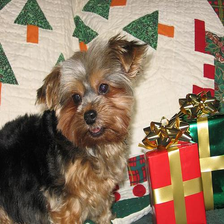
Species: dog
Breed: yorkshire terrier